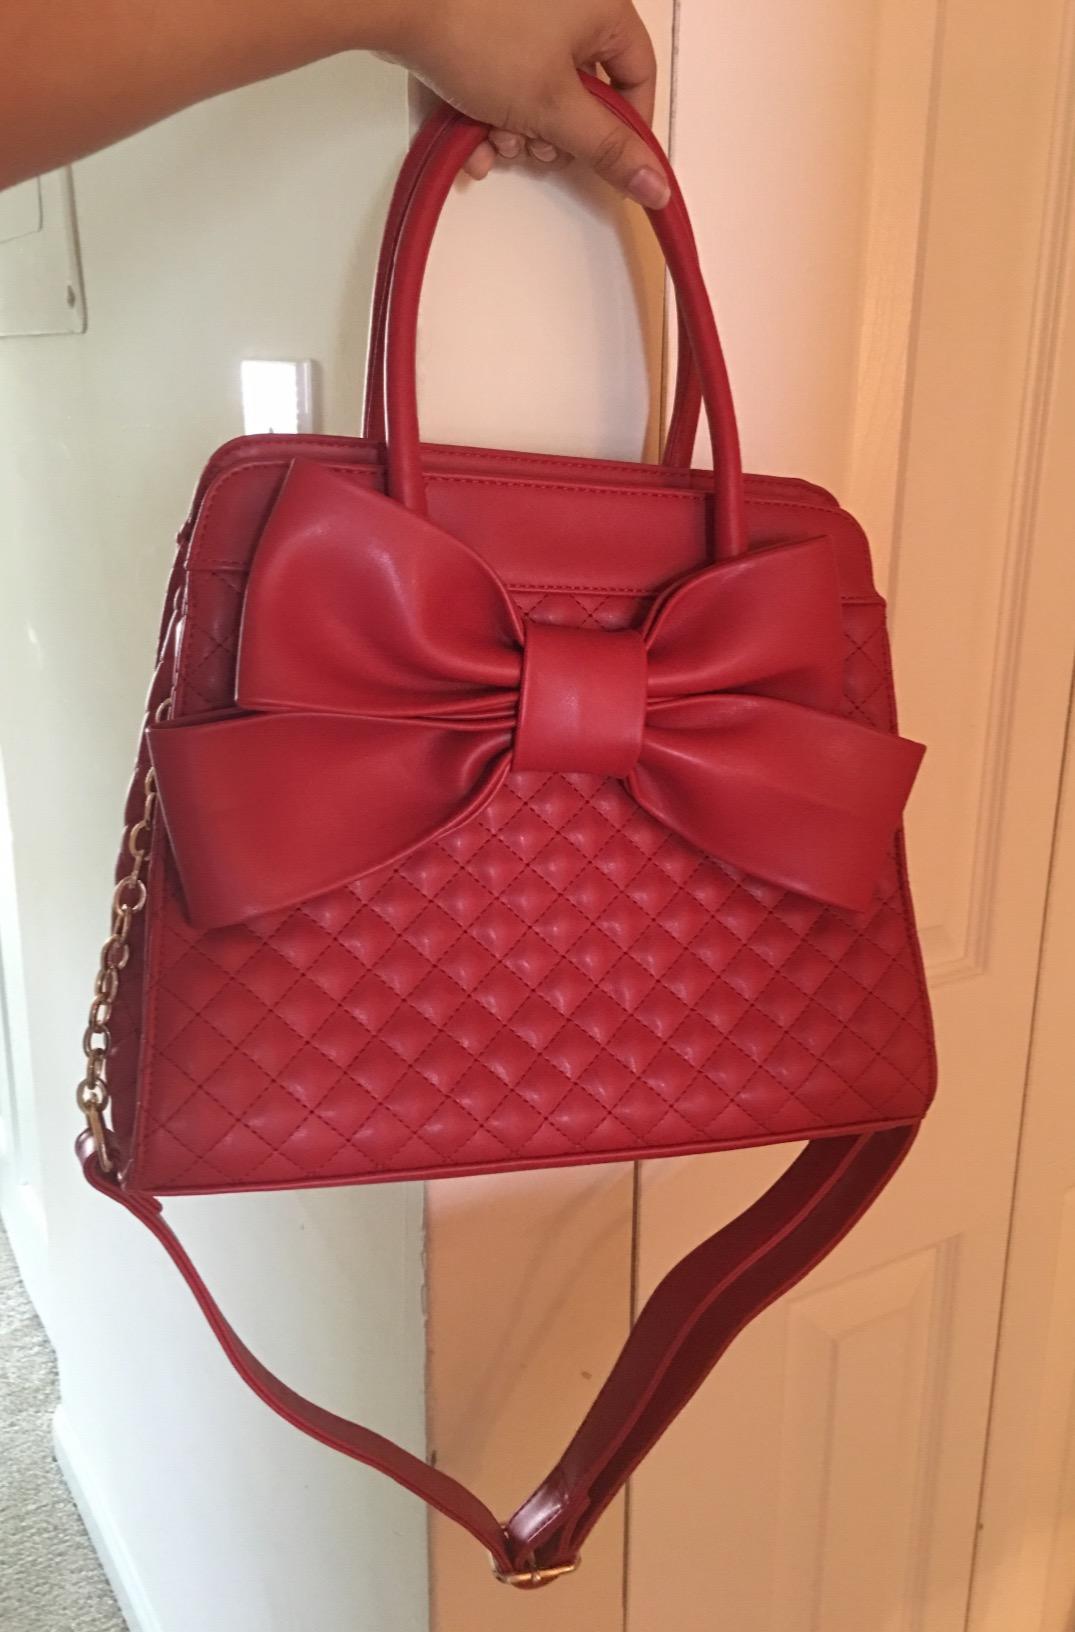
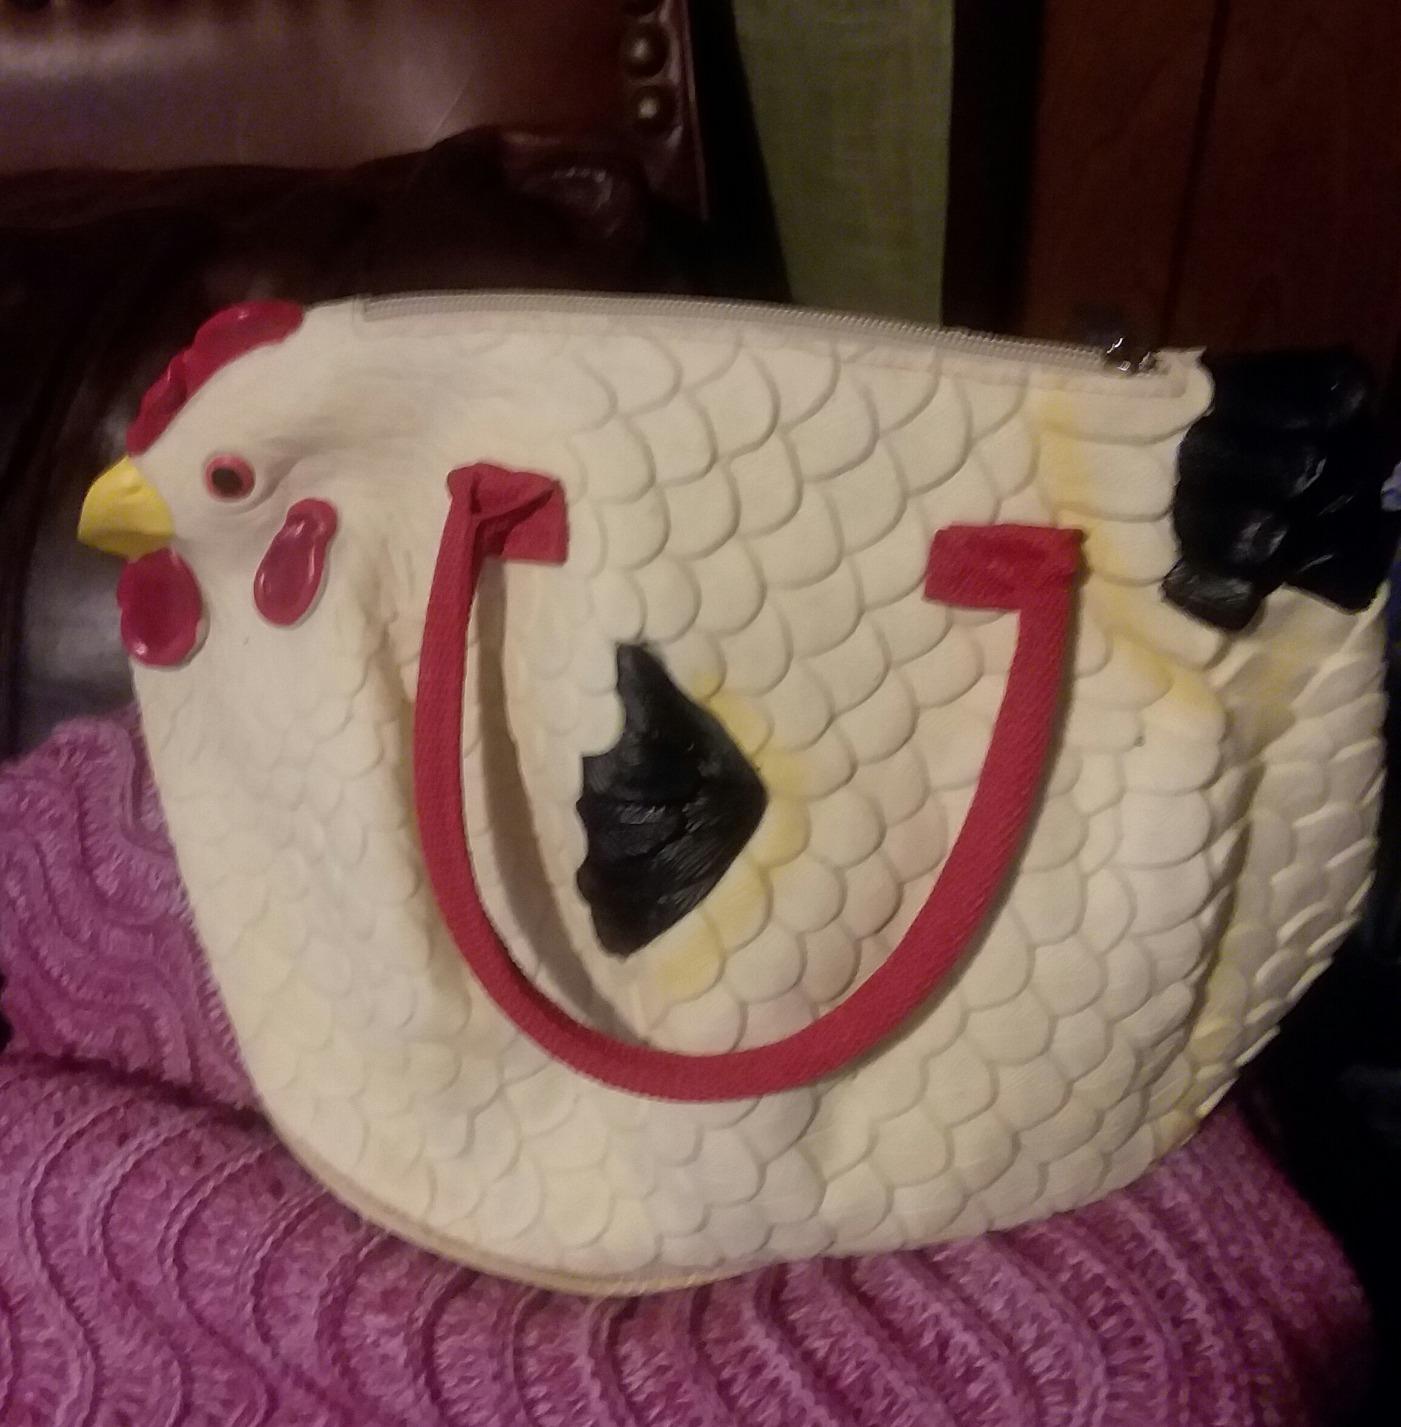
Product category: accessories_handbag
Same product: no